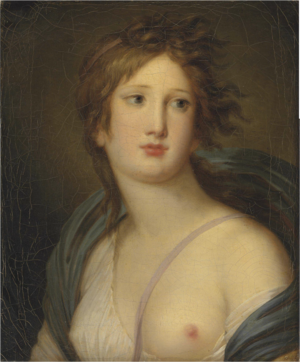
Marie Françoise Constance Mayer La Martinière, née le 9 mars 1775 à Chauny et morte le 26 mai 1821 à Paris, est une peintre de l'école française qui exposa depuis la Révolution jusqu'à la Restauration.